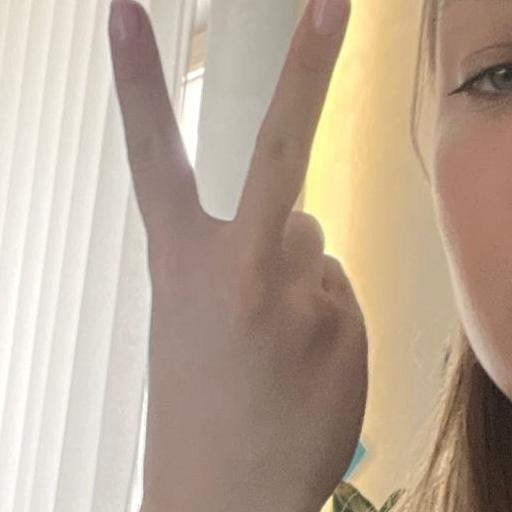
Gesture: peace_inverted